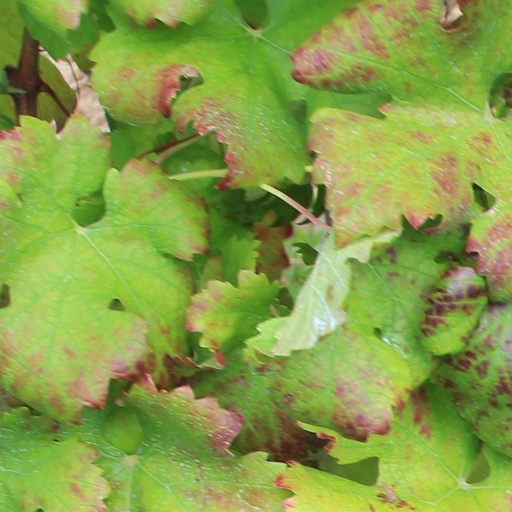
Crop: grape